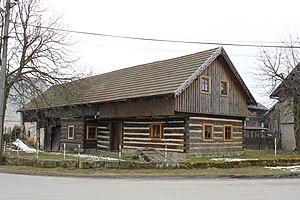
Březovice est une commune du district de Mladá Boleslav, dans la région de Bohême-Centrale, en République tchèque. Sa population s'élevait à 347 habitants en 2020.